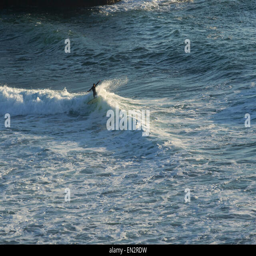
surfer takes to the waves